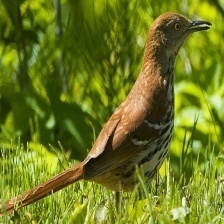
Species: BROWN THRASHER
Scientific name: TOXOSTOMA RUFUM